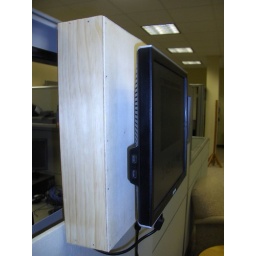
A side view of the display, which has been attached to one of the cubicle walls in our office space.